Hark, Hark! The Dogs Do Bark

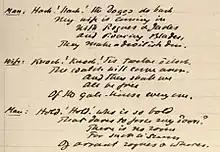
Three verses of a variant of "Hark Hark", from the "Westminster Drollery" (1672)

Dating the rhyme's origin is confounded by the existence of another that shares the same first line and overall structure. A lyric appearing in a hand-written text from 1672, also titled "Hark, Hark, the Dogs Do Bark", is not a nursery rhyme and does not address beggars. Instead, its first verse reads: